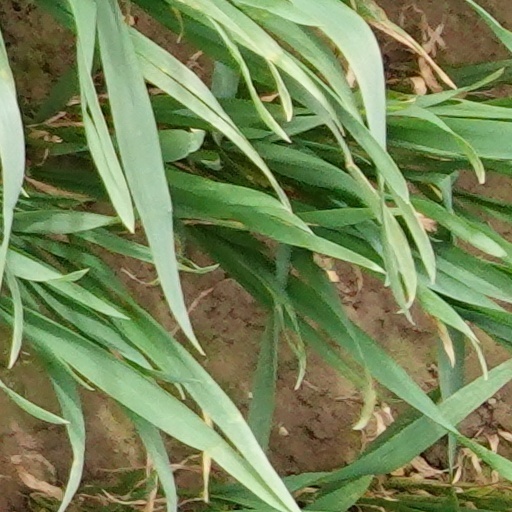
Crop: wheat